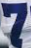
Number: 7